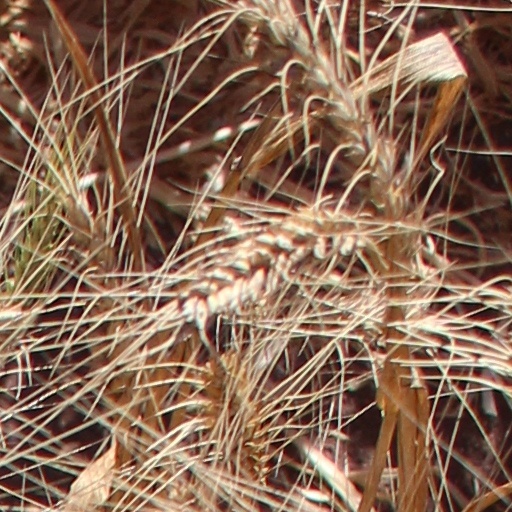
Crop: wheat